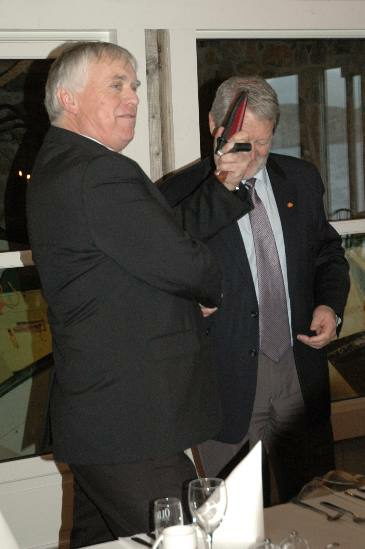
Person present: Yes